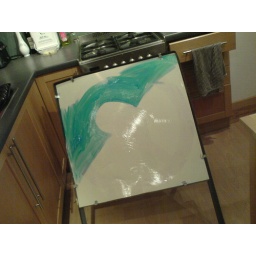
so..i was walking home.. drunkand this sign landed in my kitchn!well, it'd be rude not toso i didstill wet